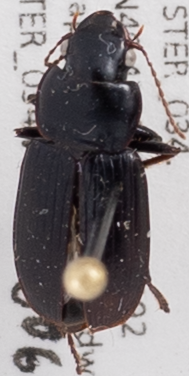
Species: Harpalus amputatus
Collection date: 2015-06-11
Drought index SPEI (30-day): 1.058
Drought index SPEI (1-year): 1.69
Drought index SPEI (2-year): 1.45